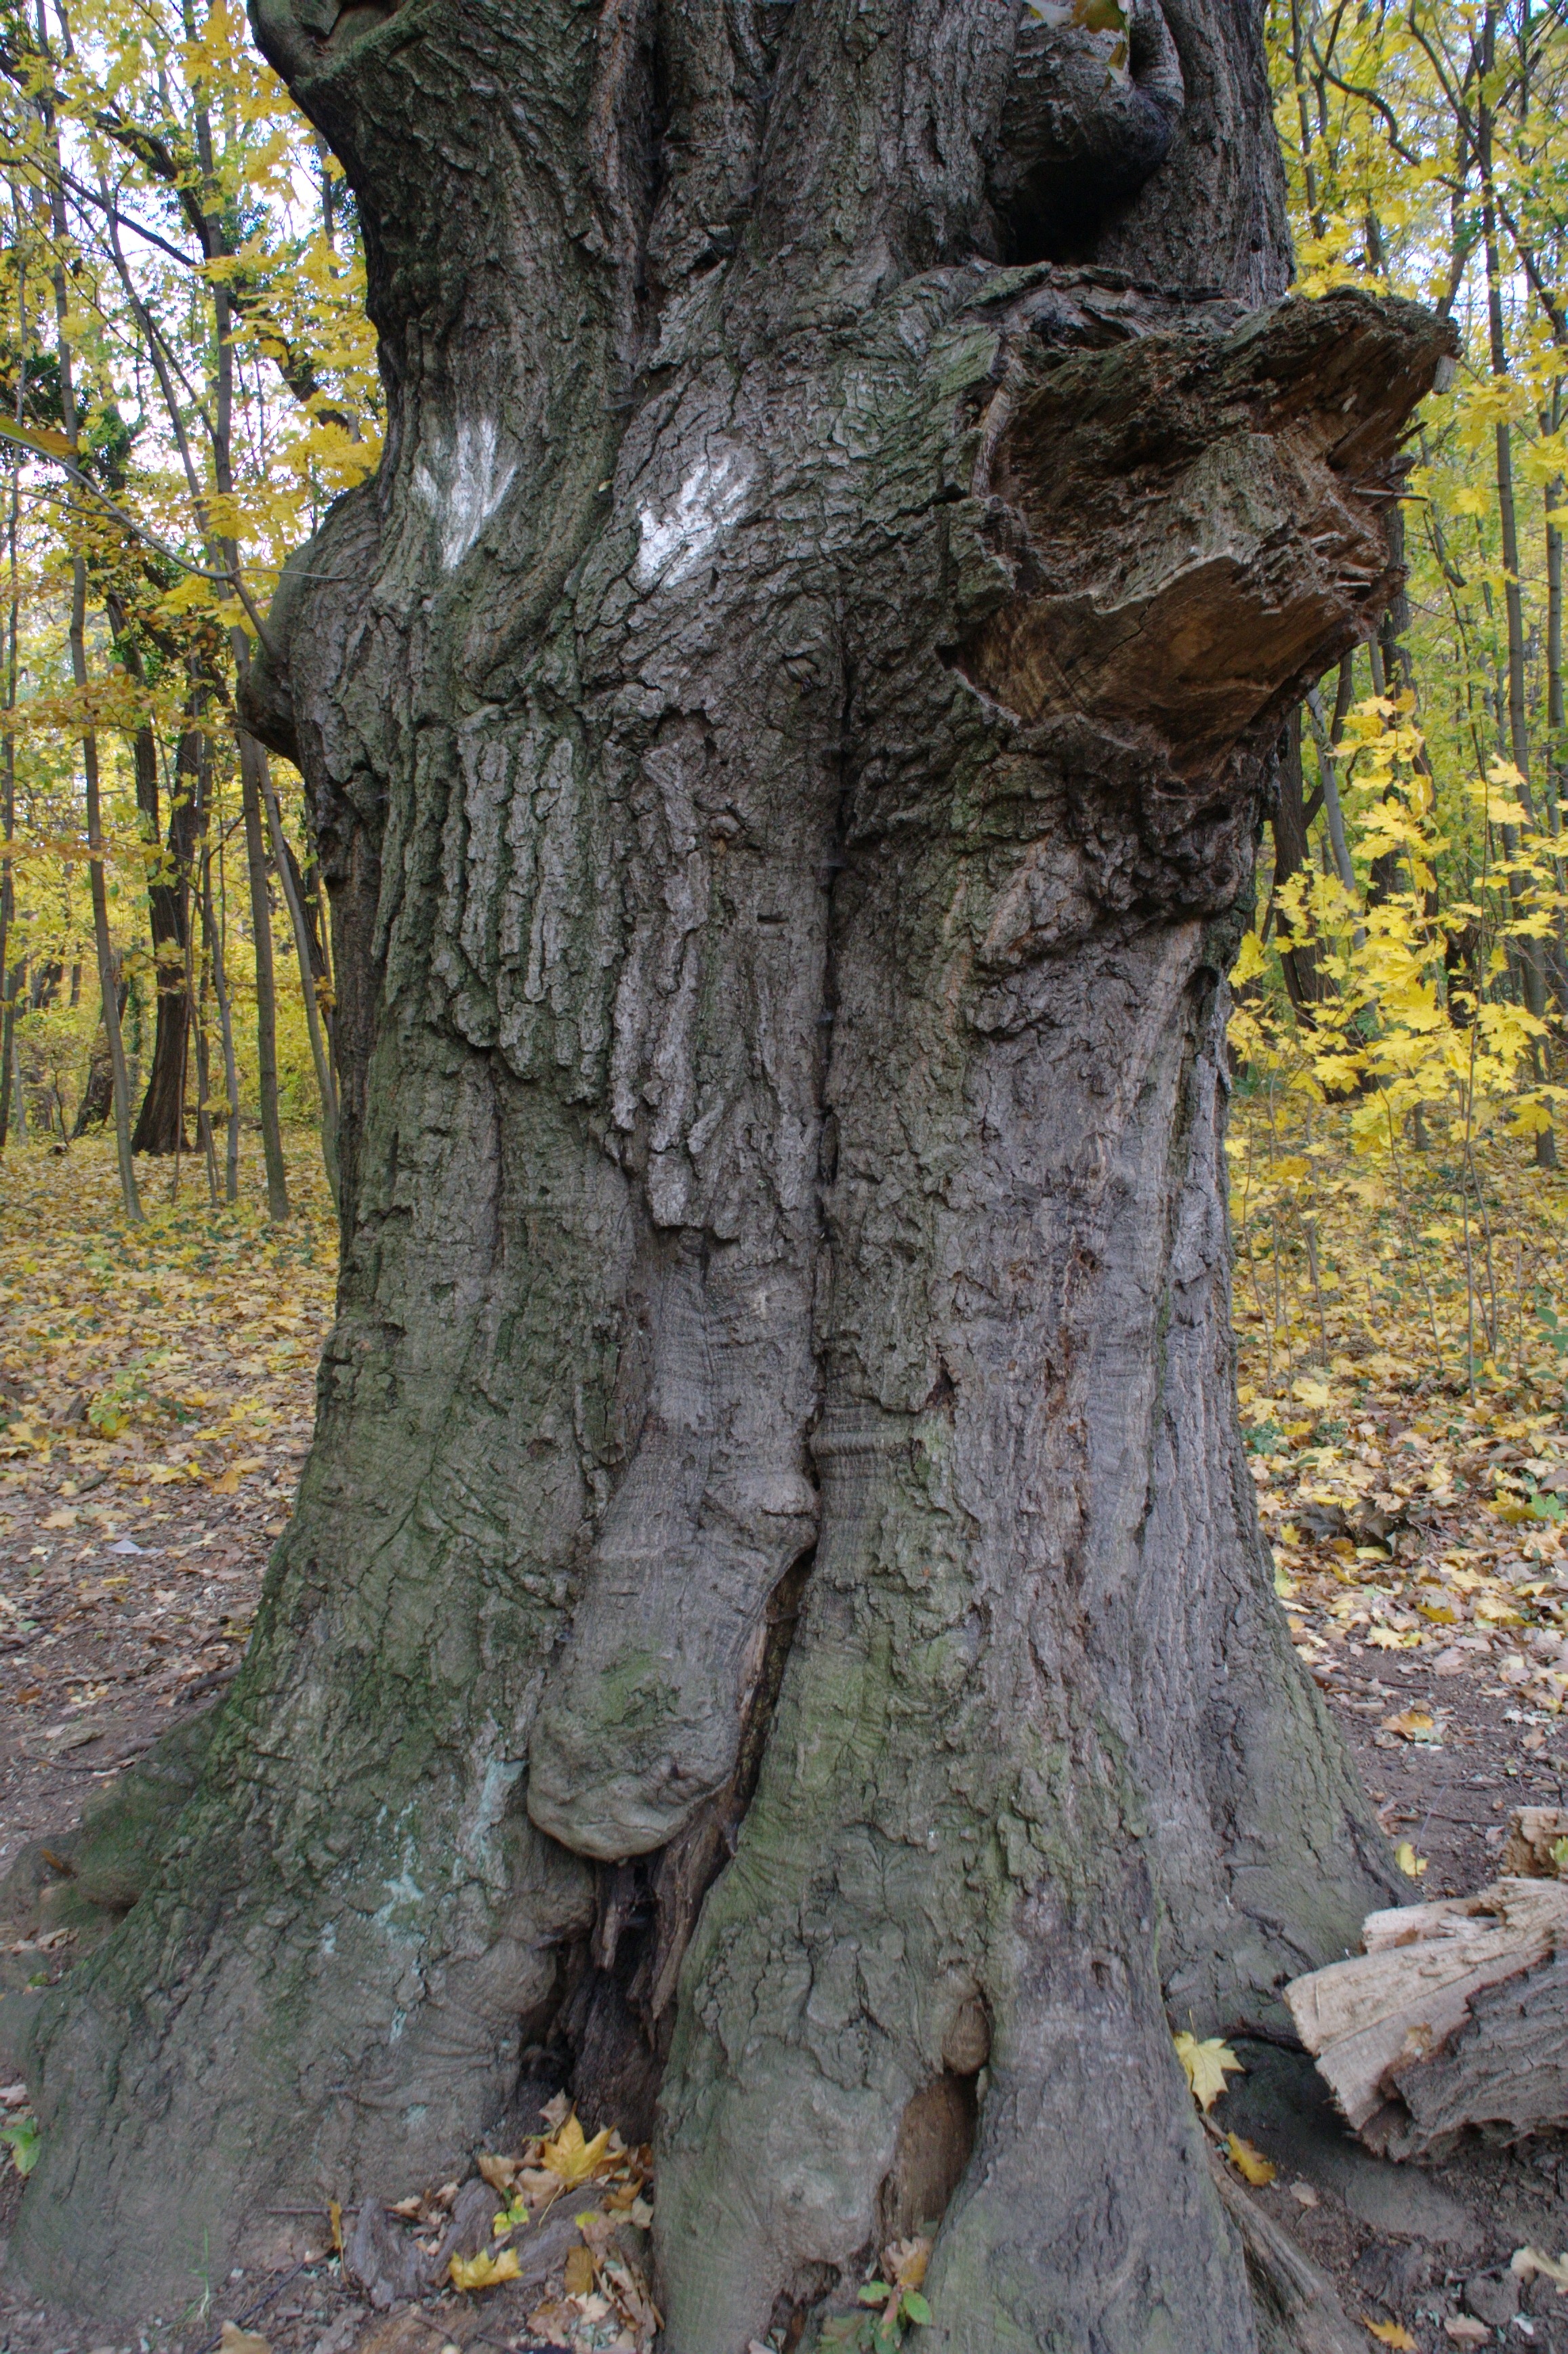
tree, nature, branch, plant, wood, leaf, flower, trunk, log, autumn, botany, root, leaves, deciduous, oak, woodland, tree root, flowering plant, woody plant, land plant